Haft-e Tir bombing

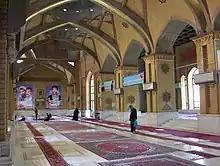
Hafte Tir bombing victims mausoleum, designed by Mir-Hossein Mousavi

On 28 June 1981, the Hafte Tir bombing occurred, killing the chief justice and party secretary Ayatollah Mohammad Beheshti, four cabinet ministers (health, transport, telecommunications and energy ministers), twenty-seven members of the Majlis, including Mohammad Montazeri, and many other government officials.